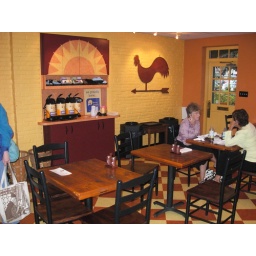
Top of the Hill Cafe is a restaurant, and market selling produce and fish in Chestnut Hill (the CHill.)